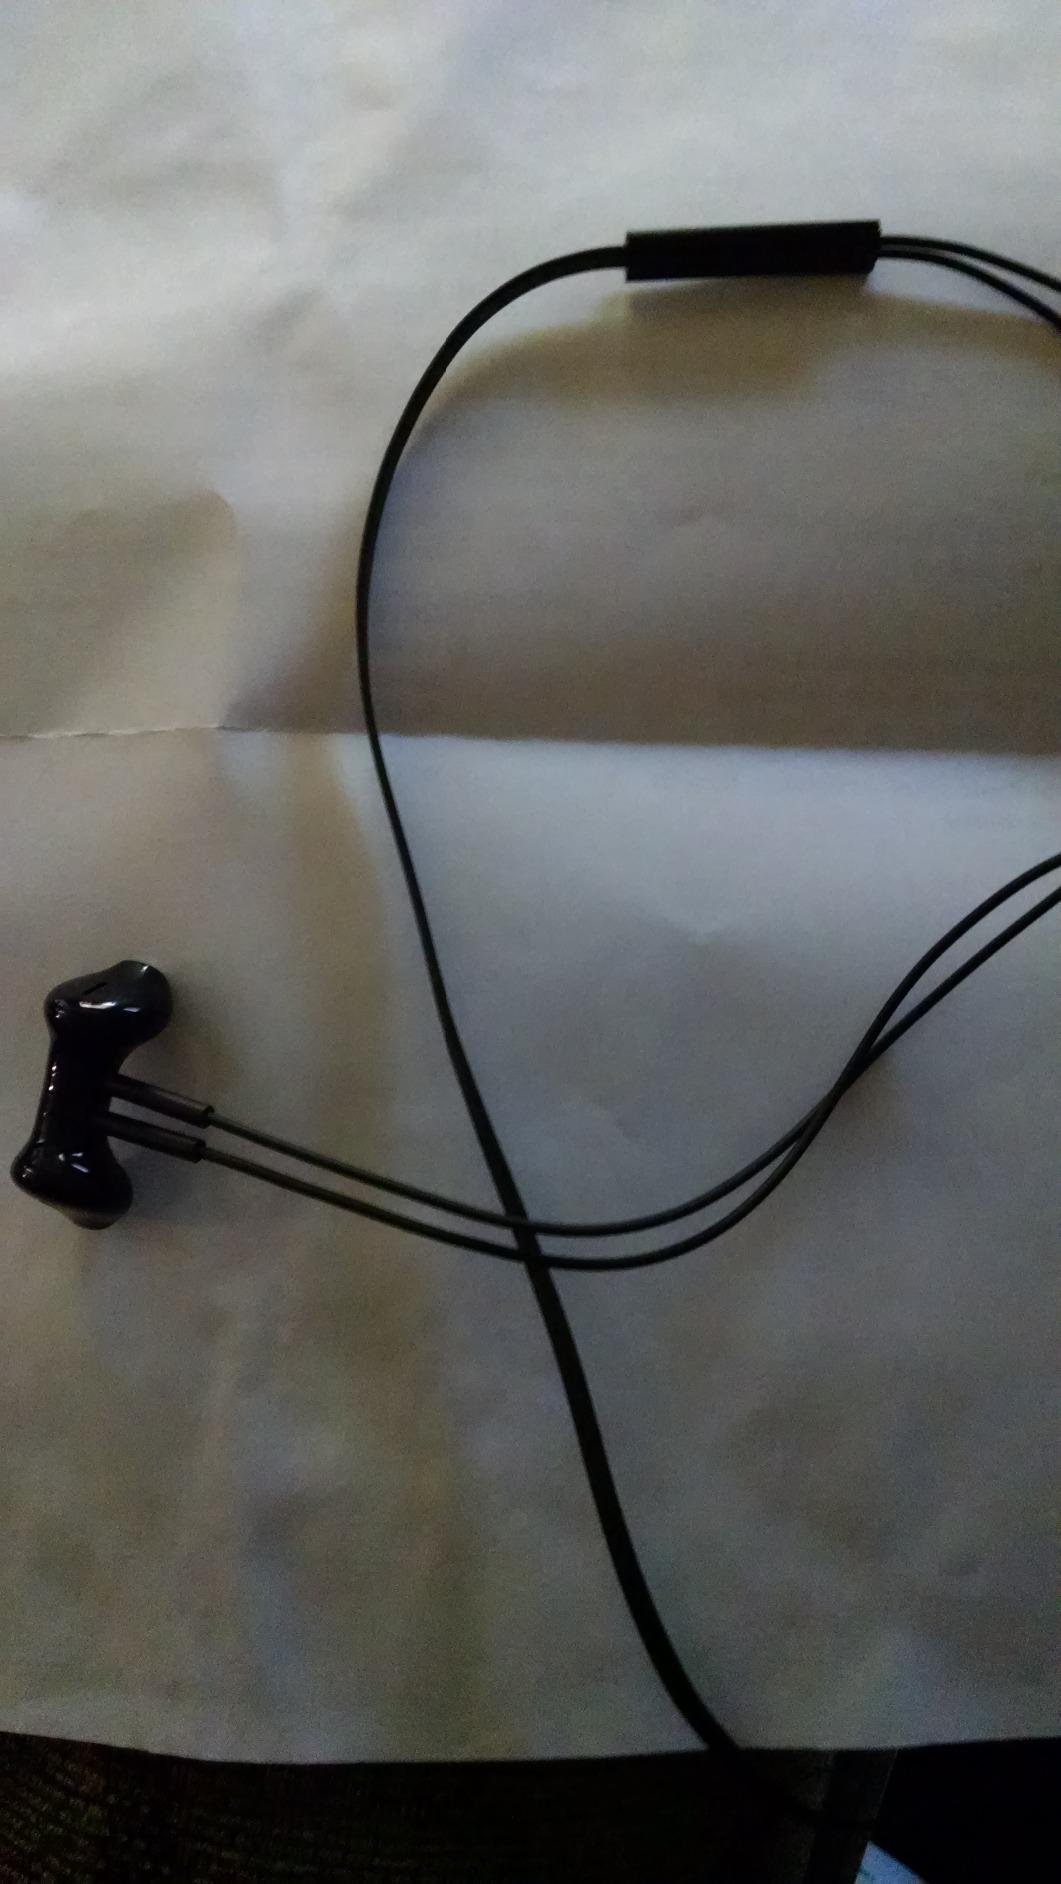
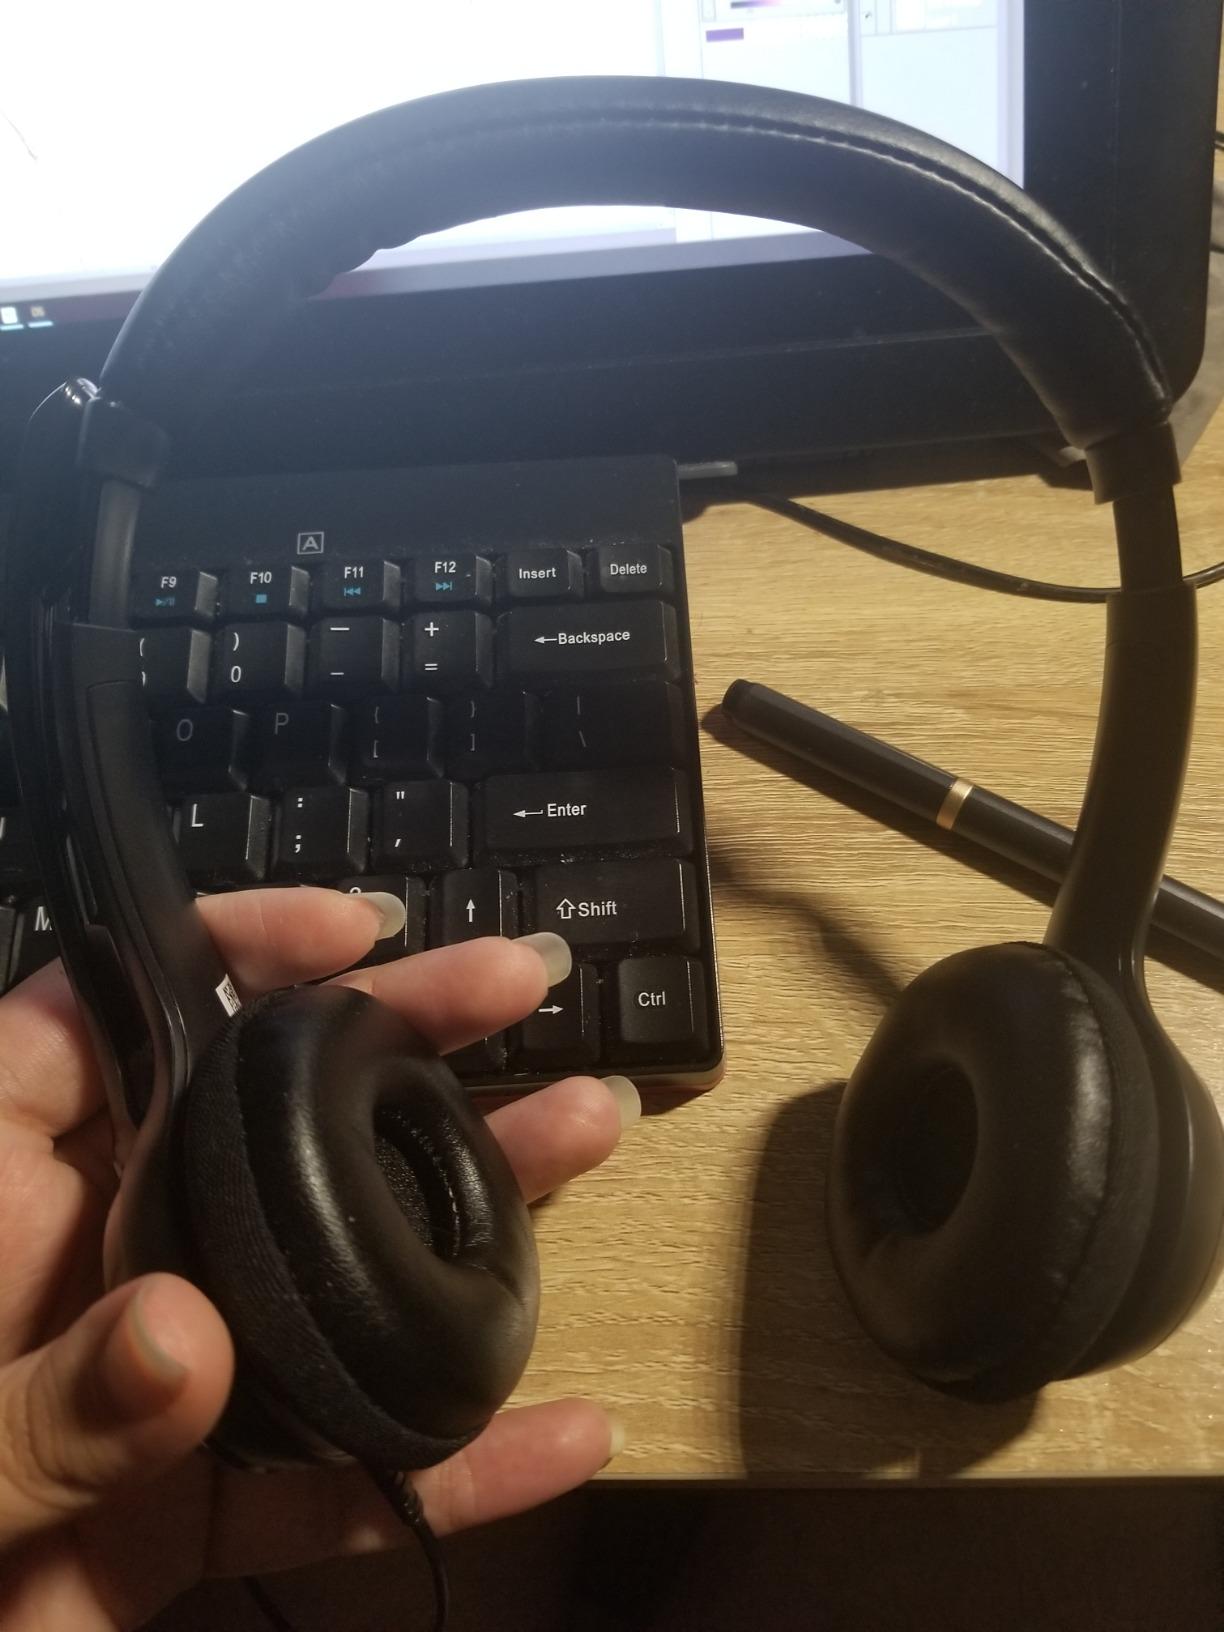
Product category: headphones
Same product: no